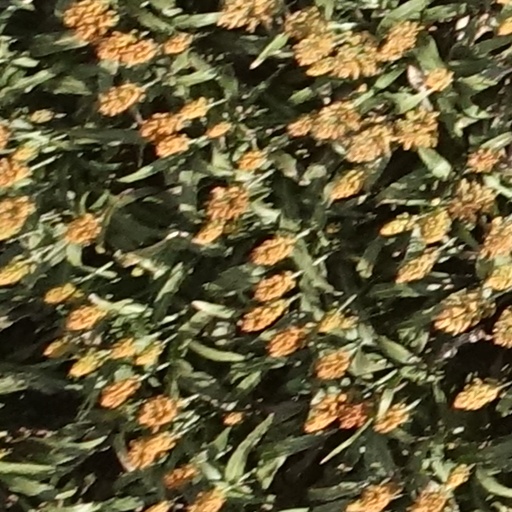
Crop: sorghum